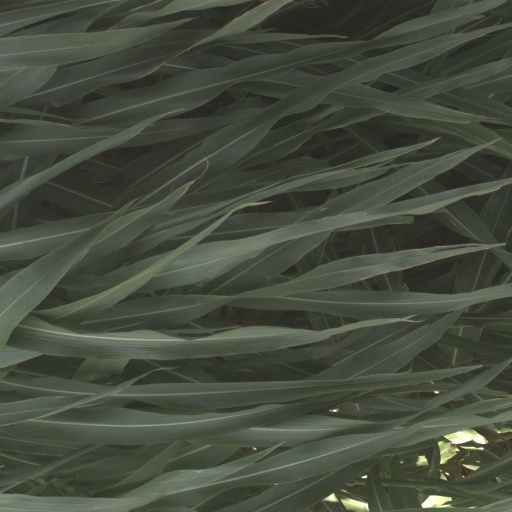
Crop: sorghum